Tame Impala

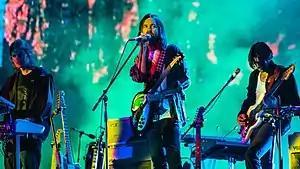
Parker performing in 2019 at Flow Festival with members of the Tame Impala live band

Tame Impala is the psychedelic music project of Australian singer and multi-instrumentalist Kevin Parker. In the recording studio, Parker writes, records, performs, and produces all of the project's music. As a touring act, Tame Impala consists of Parker (vocals, guitar, synthesiser), Dominic Simper (guitar, synthesiser), Jay Watson (synthesiser, vocals, guitar), Cam Avery (bass guitar, vocals, synthesiser), and Julien Barbagallo (drums, vocals). The group has a close affiliation with fellow Australian psychedelic rock band Pond, sharing members and collaborators, including Nick Allbrook, formerly a live member of Tame Impala. Originally signed to Modular Recordings, Tame Impala is now signed to Interscope Records in the United States and Fiction Records in the United Kingdom.